Made in Oregon (brand)

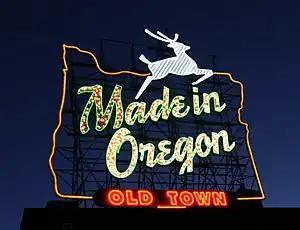
The former "Made in Oregon" sign in Portland

From 1997 until 2010, a lighted neon-and-bulb sign located atop the White Stag Building at 70 NW Couch Street in downtown Portland, facing the Burnside Bridge, advertised the Made in Oregon chain. In place since the 1940s, the sign is one of the identifying landmarks of Portland and was designated a City of Portland Historic Landmark in 1977. During the Christmas season, the nose of the deer glows red in imitation of Rudolph the Red-Nosed Reindeer. The sign was leased from Ramsay Signs by Made in Oregon owner H. Naito Corp. (formerly Norcrest China Co.). In 1996, Bob Naito, then vice president of H. Naito Corp., said the company had offered to buy the sign, but that Ramsay Signs was "unwilling to sell it."